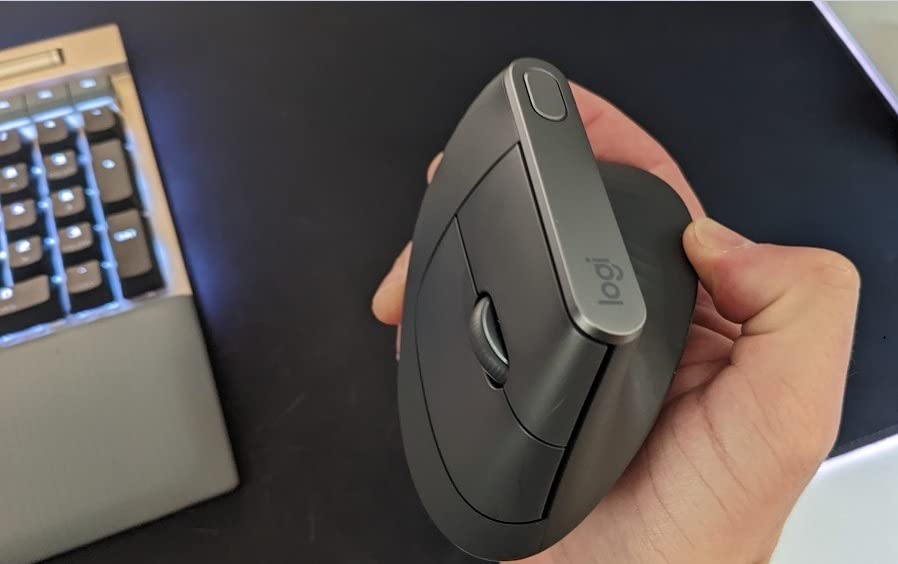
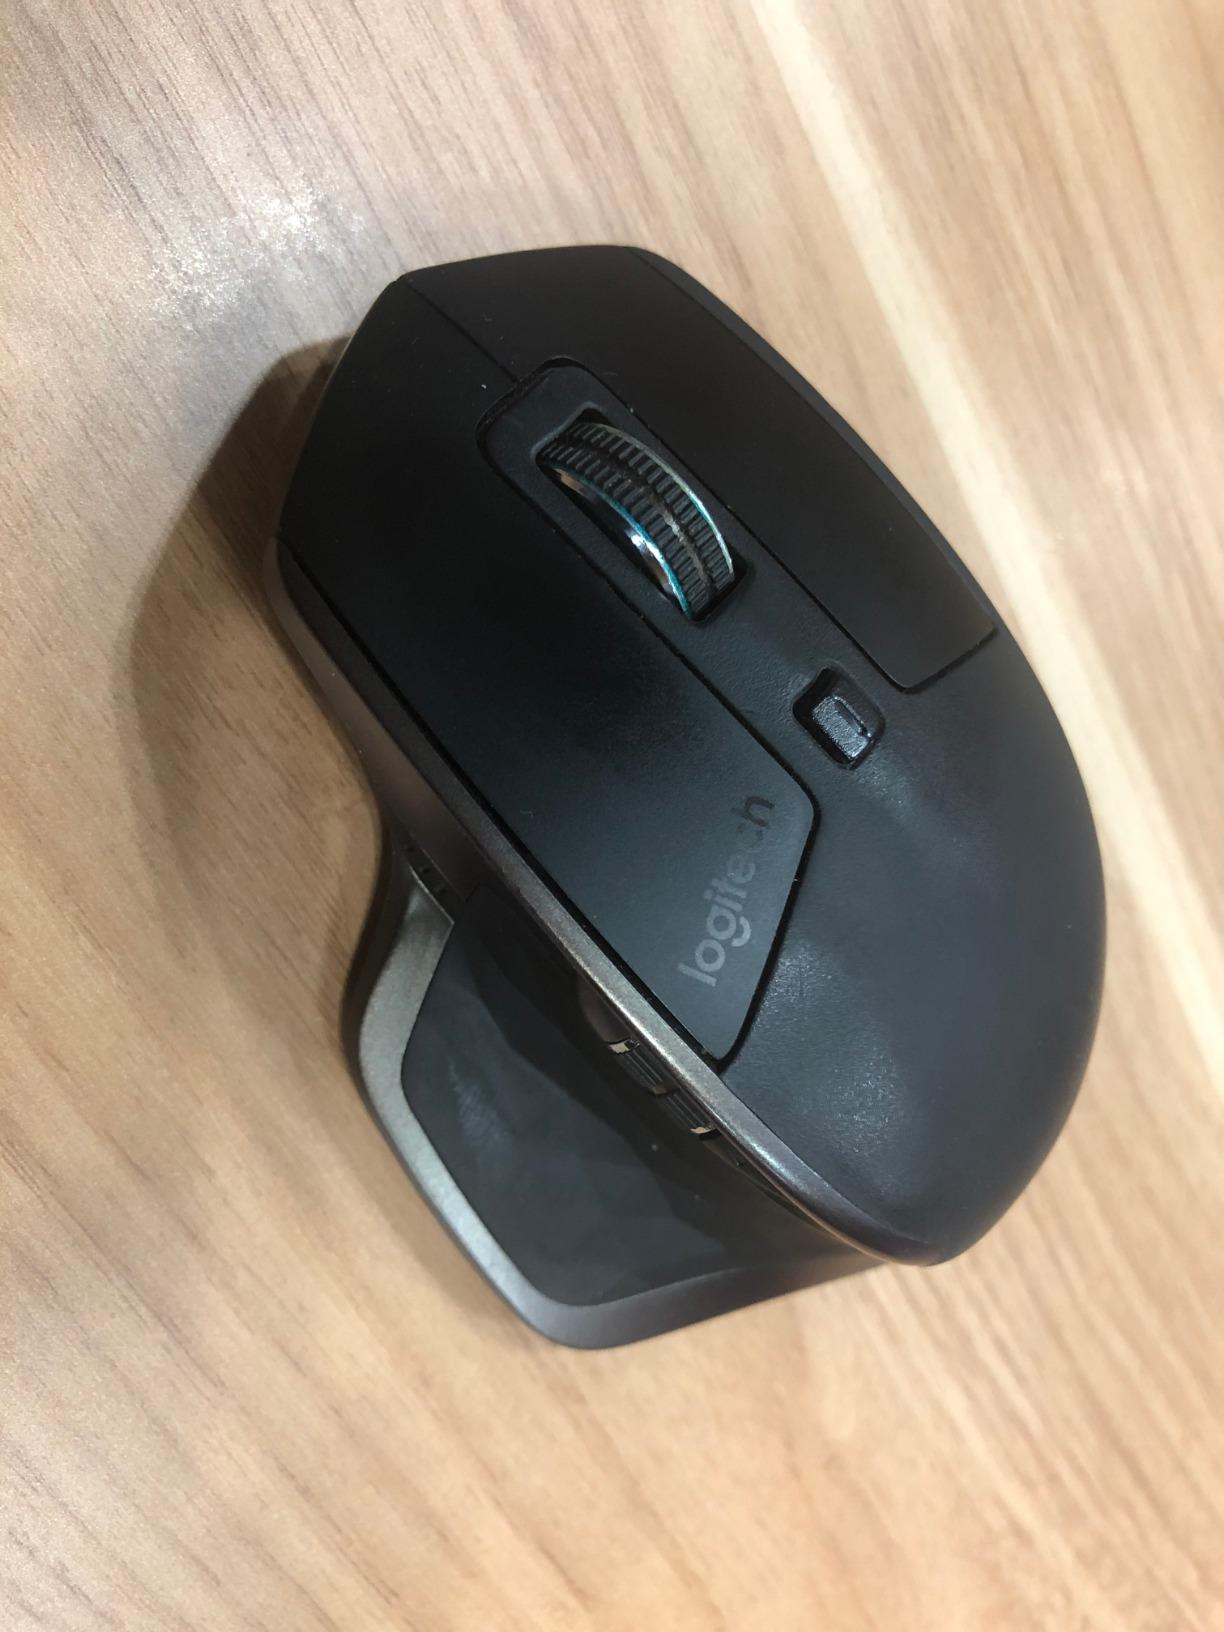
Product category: mouse
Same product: no